Émile-Jacques Ruhlmann

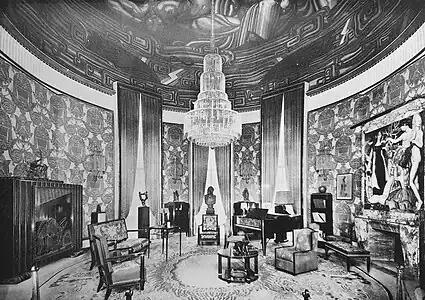
Salon of the "Hôtel du Collectionneur" from the 1925 International Exposition of Decorative Arts, furnished by Ruhlmann, painting by Jean Dupas, design by Pierre Patout

Émile-Jacques Ruhlmann (28 August 1879 – 15 November 1933), (sometimes called Jacques-Émile Ruhlmann), was a French furniture designer and interior decorator, who was one of the most important figures in the Art Deco movement. His furniture featured sleek designs, expensive and exotic materials and extremely fine craftsmanship, and became a symbol of the luxury and modernity of Art Deco. It also produced a reaction from other designers and architects, such as Le Corbusier, who called for simpler, functional furniture.